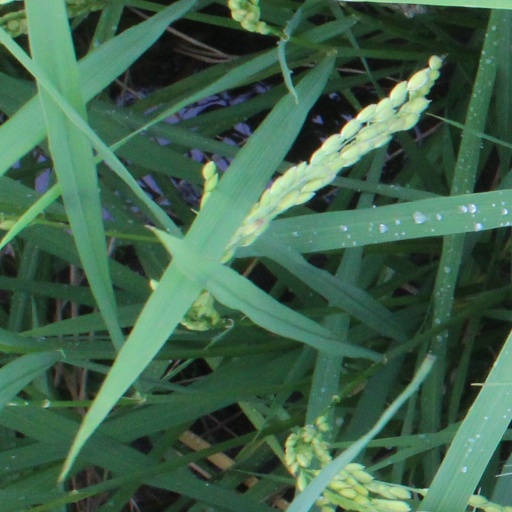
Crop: rice